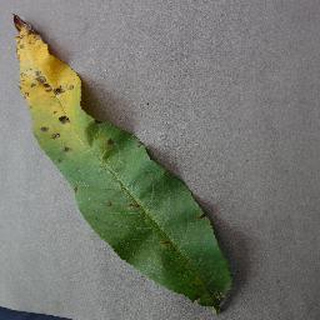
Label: peach_bacterial_spot